Centre College

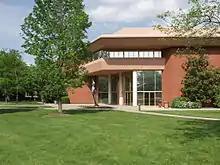
Built in 1973, the Norton Center for the Arts was designed by the Frank Lloyd Wright Foundation

On Thursday, October 5, 2000, Centre College hosted the vice presidential debate, becoming the smallest college in the smallest town ever to serve as a host site for a general election debate. Dubbed "The Thrill in the Ville", the debate between Dick Cheney and Joe Lieberman took place in the college's Norton Center for the Arts. The event was a tremendous success, being heralded by former CBS news anchor Dan Rather as "the best vice presidential debate ever held." After the 2000 debate concluded, Janet Brown, executive director of the Commission on Presidential Debates, said that "Centre has set the standard by which future debates will be judged."